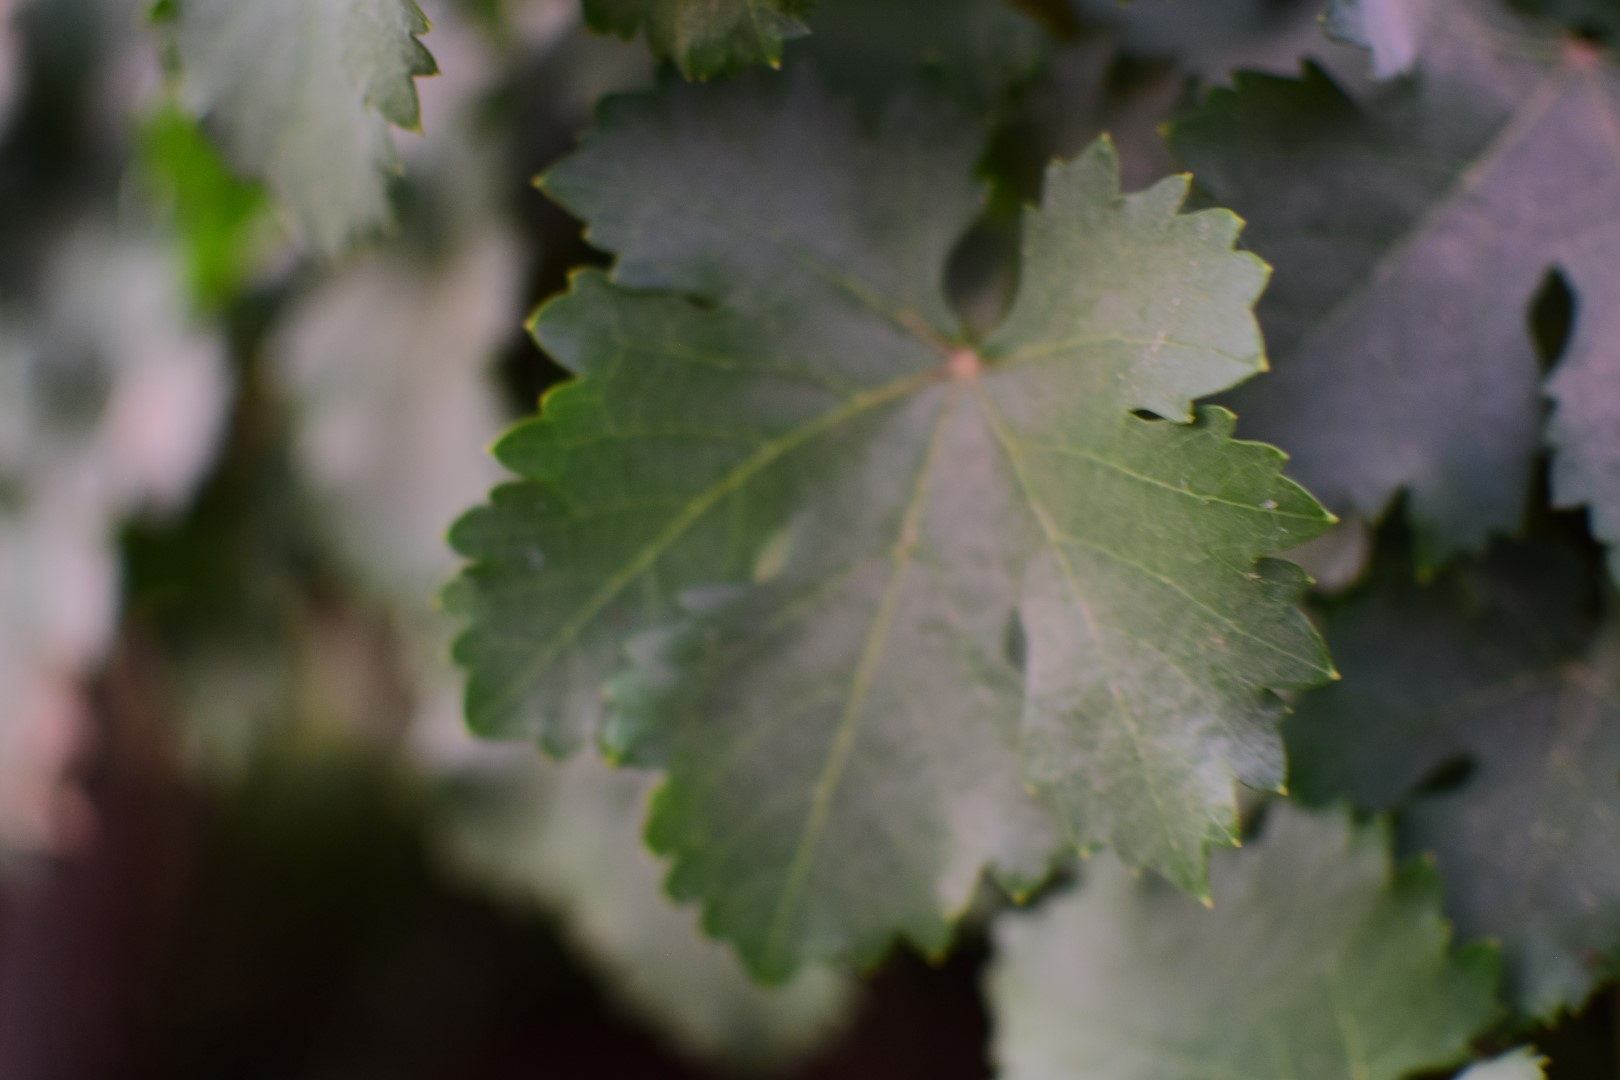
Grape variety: Aswud Balad